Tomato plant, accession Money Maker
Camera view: horizontal (90 deg, fisheye); turntable rotation: 120 degrees
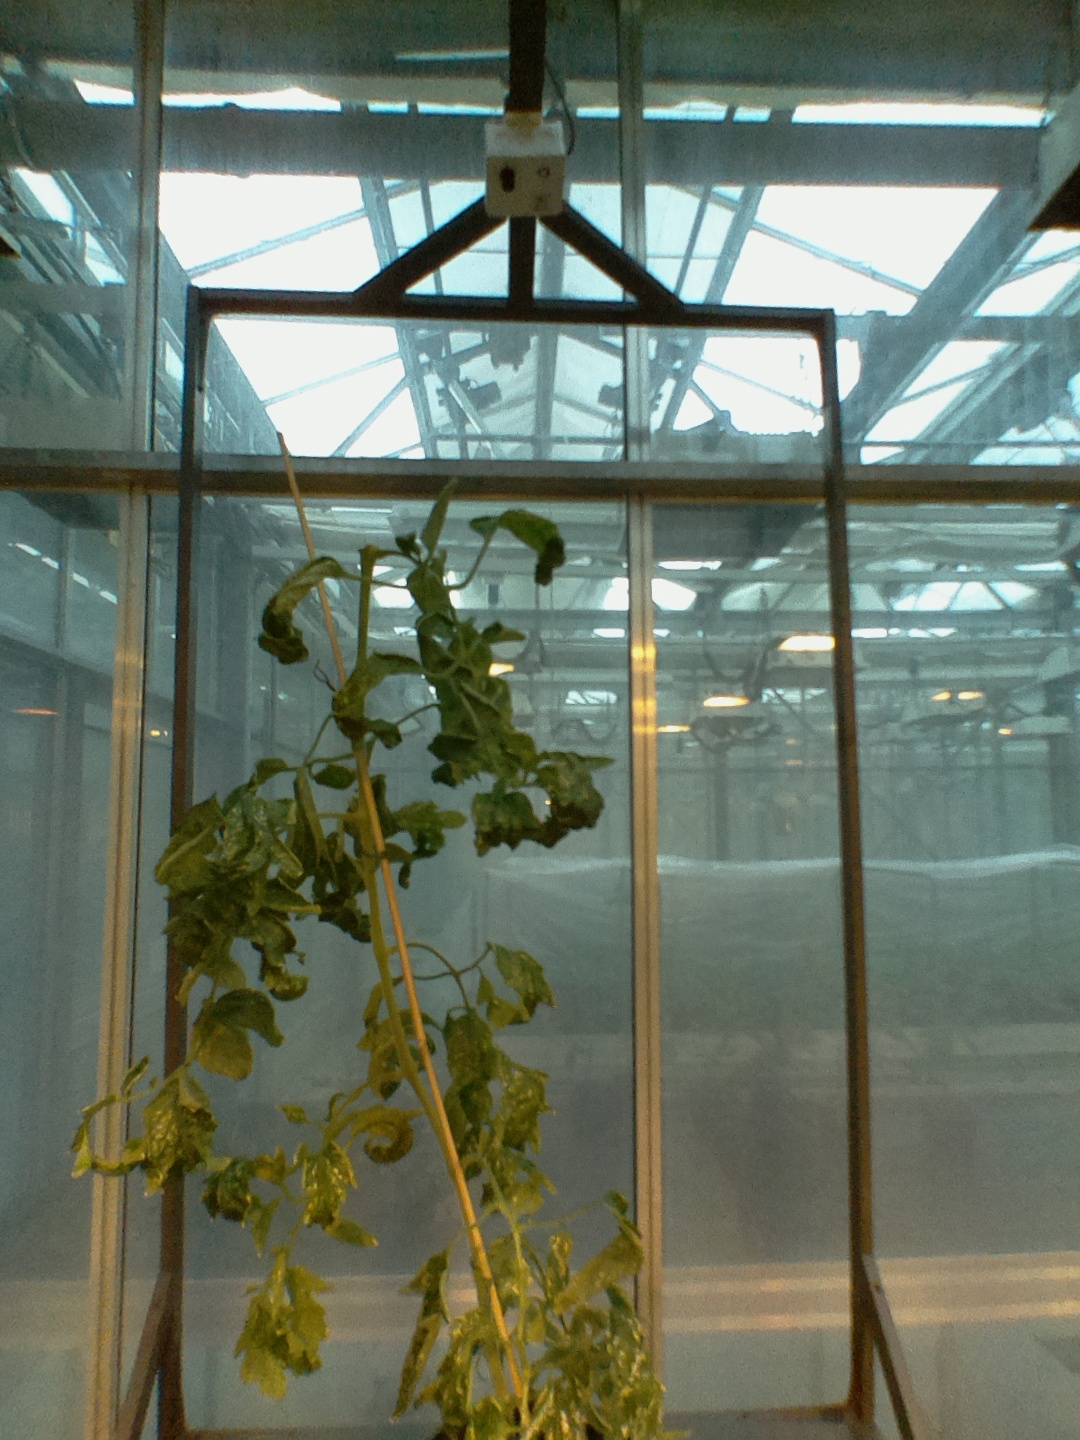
BBCH growth stage 52: 2 inflorescences visible